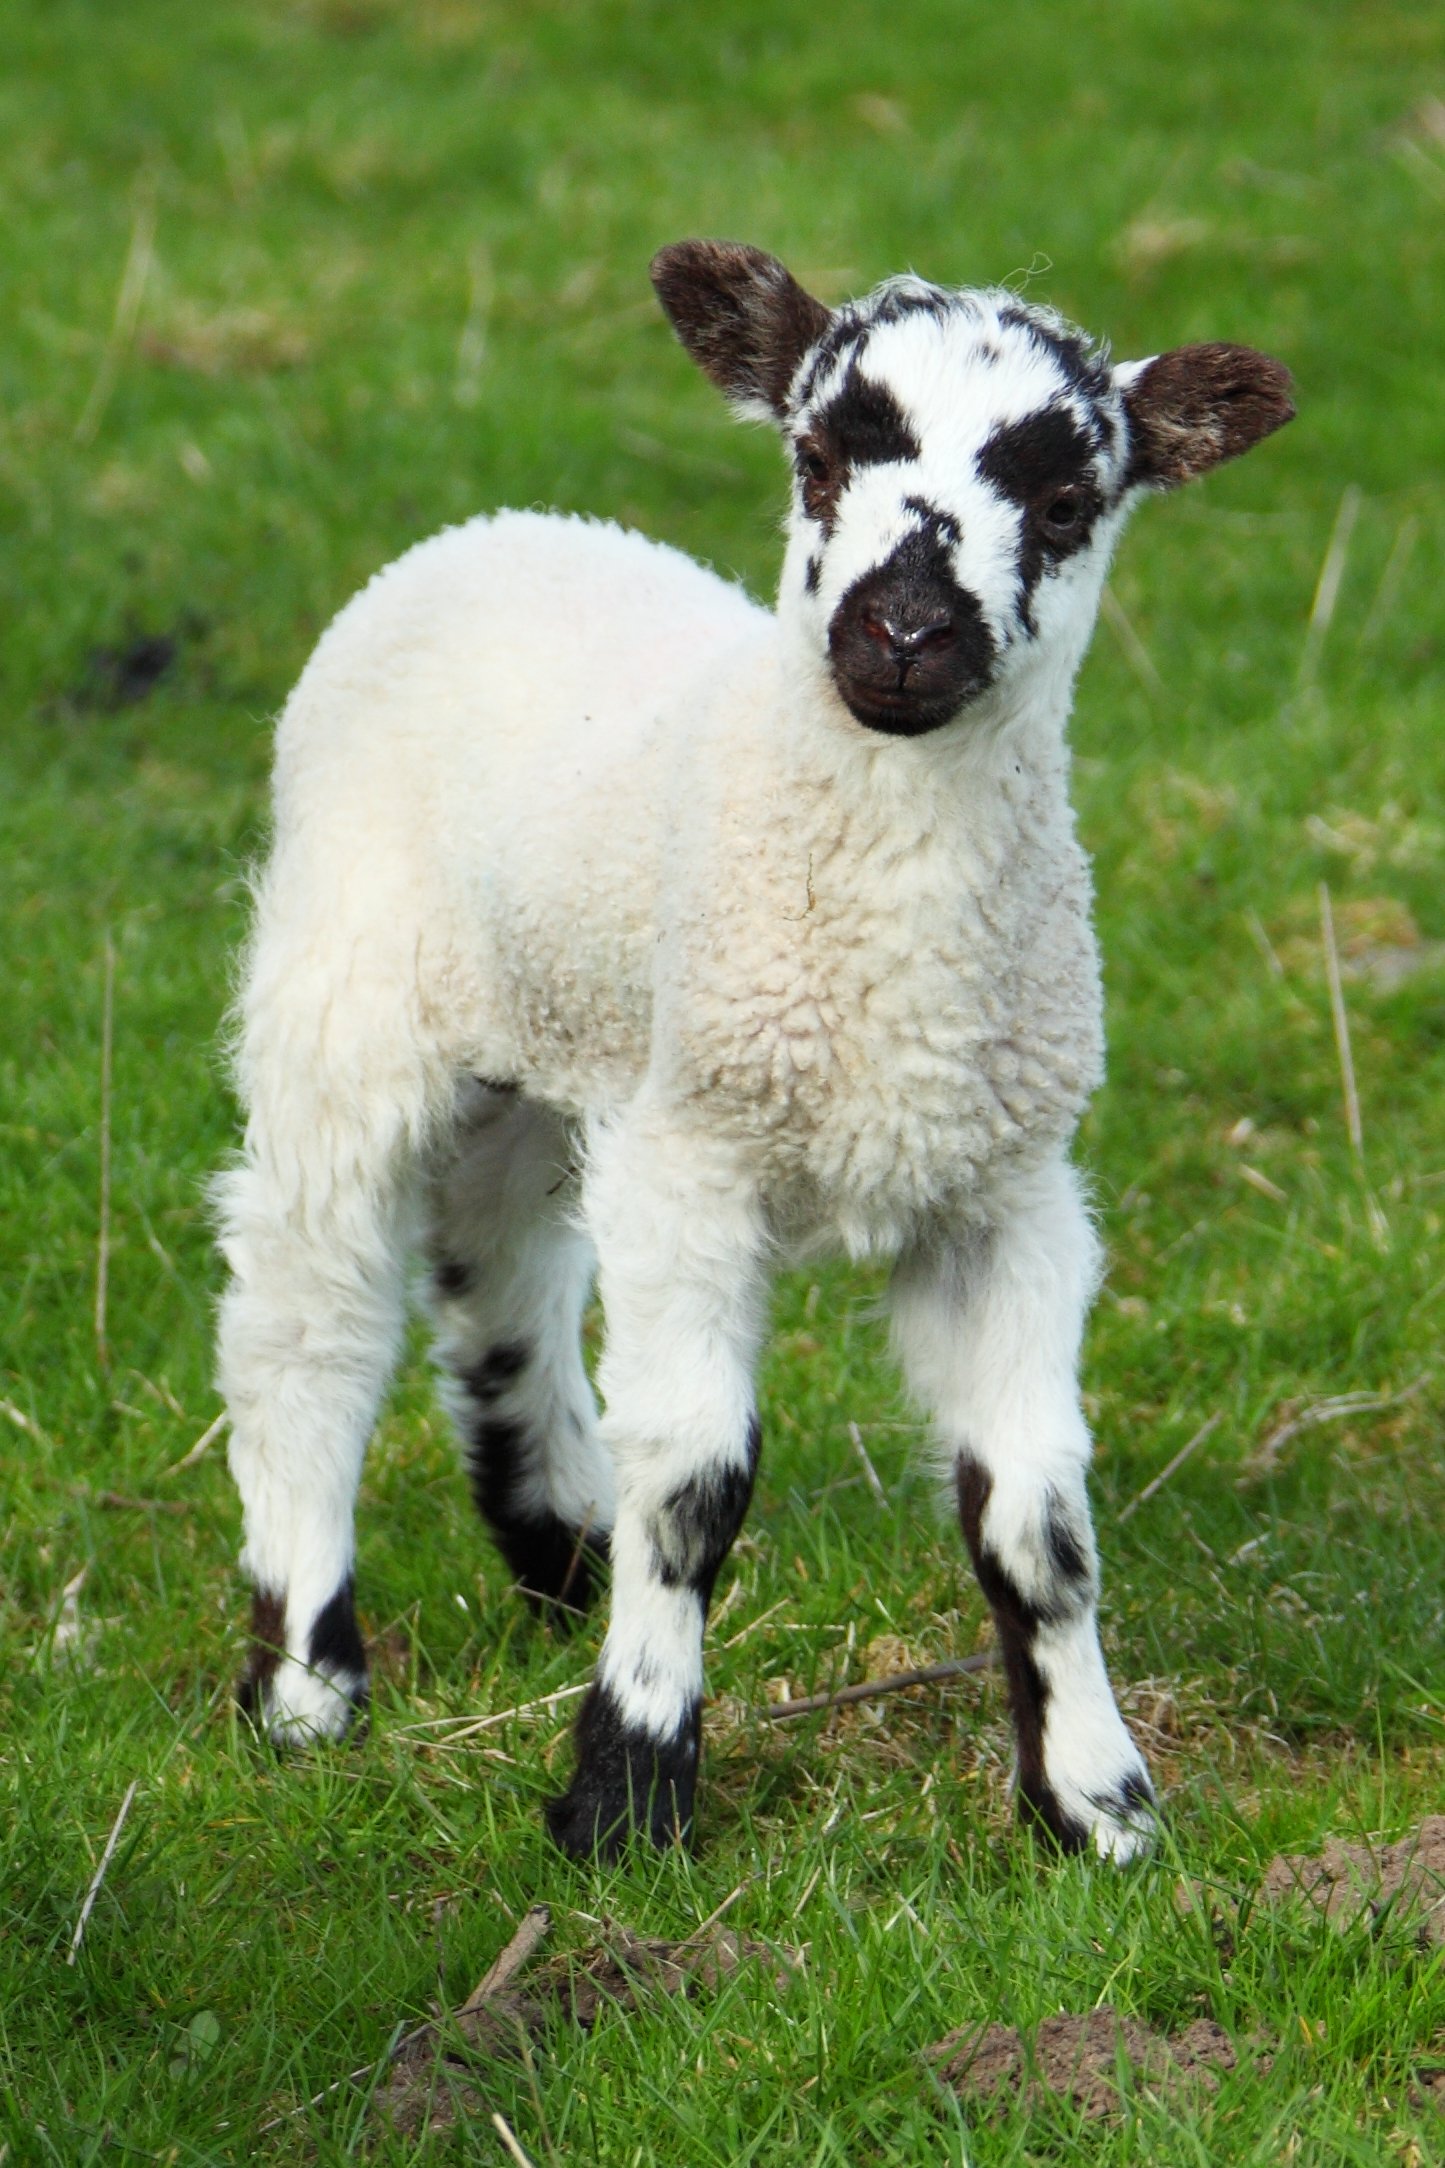
grass, white, field, animal, cute, young, spring, pasture, grazing, sheep, mammal, baby, lamb, llama, alpaca, vertebrate, new, sheeps, camel like mammal